Dayuan District

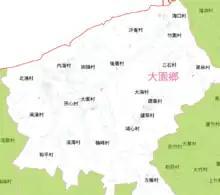
Villages in Dayuan District

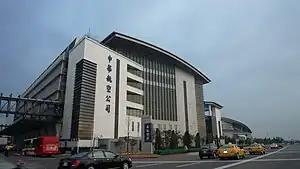
CAL Park, the China Airlines headquarters on the grounds of Taiwan Taoyuan International Airport

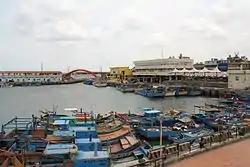
Zhuwei Fish Harbor

China Airlines's headquarters, CAL Park, is on the grounds of Taiwan Taoyuan International Airport in Dayuan District. Evergreen Airlines Services Corporation, Evergreen Aviation Technologies Corp., and Evergreen Air Cargo Services Corporation, subsidiaries of Evergreen Group, are also headquartered in Dayuan.